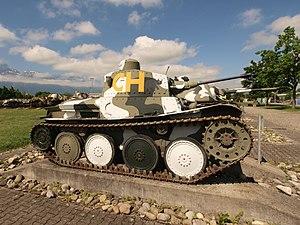
Českomoravská-Kolben-Daněk est un groupe industriel de la région de Prague constitué en 1927 en Tchécoslovaquie par un regroupement de trois entreprises de mécanique industrielle et automobile.